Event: Nepal Earthquake
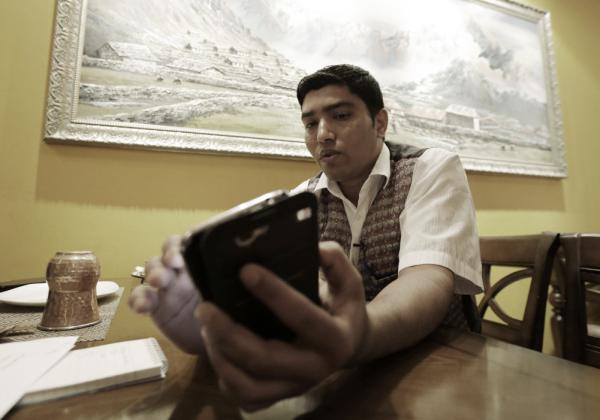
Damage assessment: damage